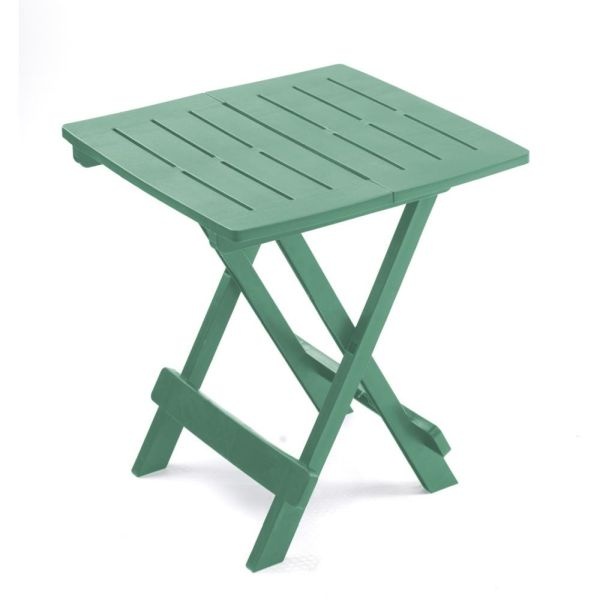
Adige Folding Table - Teal Green
The Adige Folding Table - Green is a weather-resistant and compact table made of plastic which is perfect as a small side table in the garden, on the terrace, the balcony or indoors. This handy table folds away for easy storage and transportation. Easy storage and transportation​ Sturdy and reliable​ Perfect for the balcony or as a side table in the garden​ D: H50 x W44cm
Brand: Brand_Beattys
Category: Furniture > Outdoor Furniture > Outdoor Tables > Bistro Tables